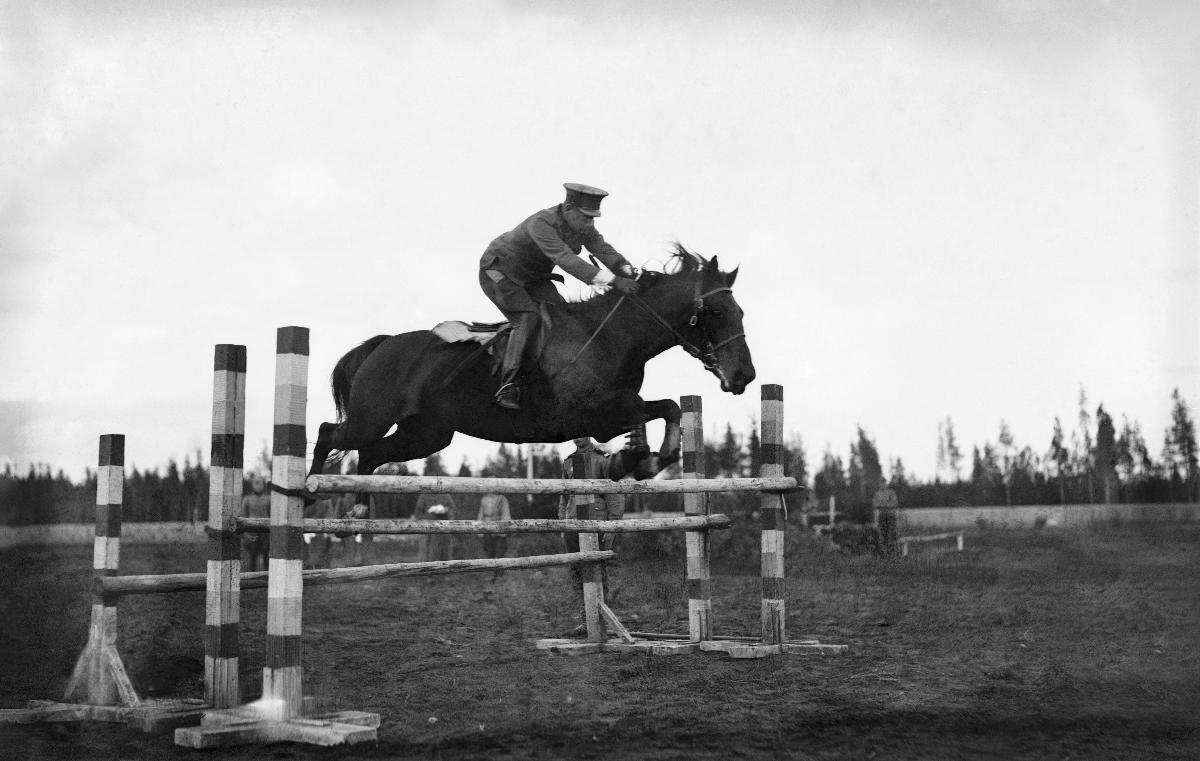
Ratsastusjuhlat Tuusulassa
Ryttarfesten i Tusby; Riding festivity i Tuusula
sisällön kuvaus: Ratsastusjuhlat Tuusulassa 21.5.1932. Esteratsastus. Eversti Hanell hevosella Snorre. content description: Riding festivity in Tuusula 21.5.1932. Show jumping. Colonel Hanell on the horse Snorre. innehållsbeskrivning: Ryttarfest i Tusby 21.5.1932. Banhoppning. Överste Hanell på hästen Snorre.
Kuvaaja: Sundström, Hugo, kuvaaja
Vuosi: 1932
Paikka: Suomi, Uusimaa, Tuusula
Aiheet: ratsastus; kilpailut; hevonen; esteet; HBL; horse riding; competitions; horse; sports; riding; competition; contest; riders; horses; barriers; ridning; tävlingar; häst; sport; idrott; ridtävlingar; hästar; ryttare; hinderritt; hinder